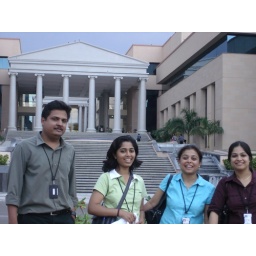
ath teh white house in infy campus